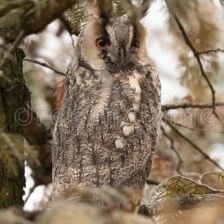
Species: LONG-EARED OWL
Scientific name: ASIO OTUS
ImageNet parent category: great_grey_owl